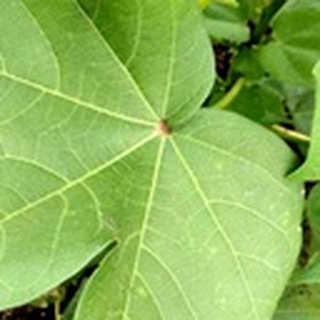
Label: healthy_cotton